Watson's Dodd

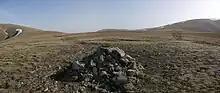
The summit of Watson's Dodd, seen from the cairn, with Great Dodd (left) and Stybarrow Dodd (right)

The summit of Watson's Dodd is a grassy triangular plateau which slopes gently to the east and is bounded by paths on all three sides. Its highest point, at the western apex of the triangle, is marked by a small cairn.